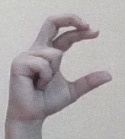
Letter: thal